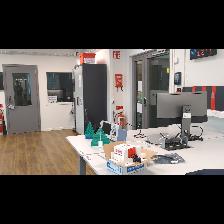
Label: NonHuman